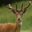
Label: deer